Terry McCarthy (journalist)

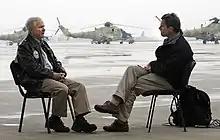
Secretary of Defense Robert Gates with Terry McCarthy

During his time at CBS News (2009-2011), McCarthy reported on the Middle East, Central Asia and China. While in Afghanistan, he was embedded with the 3rd Battalion 1st Marines, also known as the Thundering Third. His coverage focused on the 1st EOD Company, a team of Explosive Ordnance Disposal (bomb disposal) experts, which aired as part of the "Afghanistan: The Road Ahead" series on CBS Evening News with Katie Couric. He followed Egypt’s anti-Mubarak revolution in Cairo’s Tahrir Square, traced the steps of the al Qaeda “underpants bomber” in Yemen, traveled along China's Silk Road, reported on Shanghai's real estate boom and did in-depth reporting on cyber-attacks on US corporations. In 2011, McCarthy received an Emmy for Outstanding Continuing Coverage and the Edward R. Murrow Award for Video News Series for his work on the Afghan Bomb Squad.